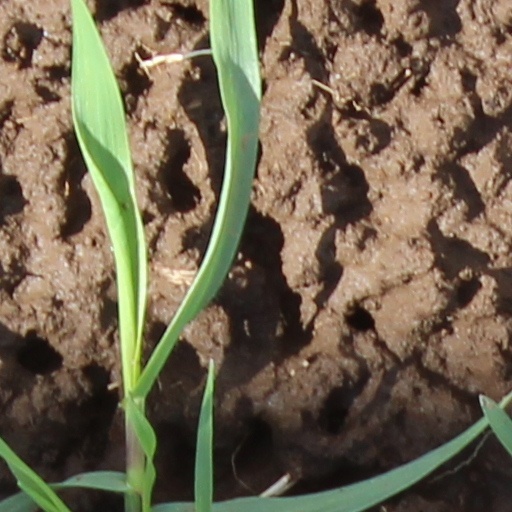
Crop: wheat